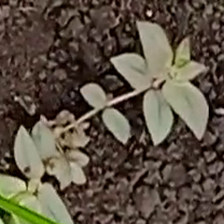
Weed species: Choti_dudhi_(Euphorbia_hirta)